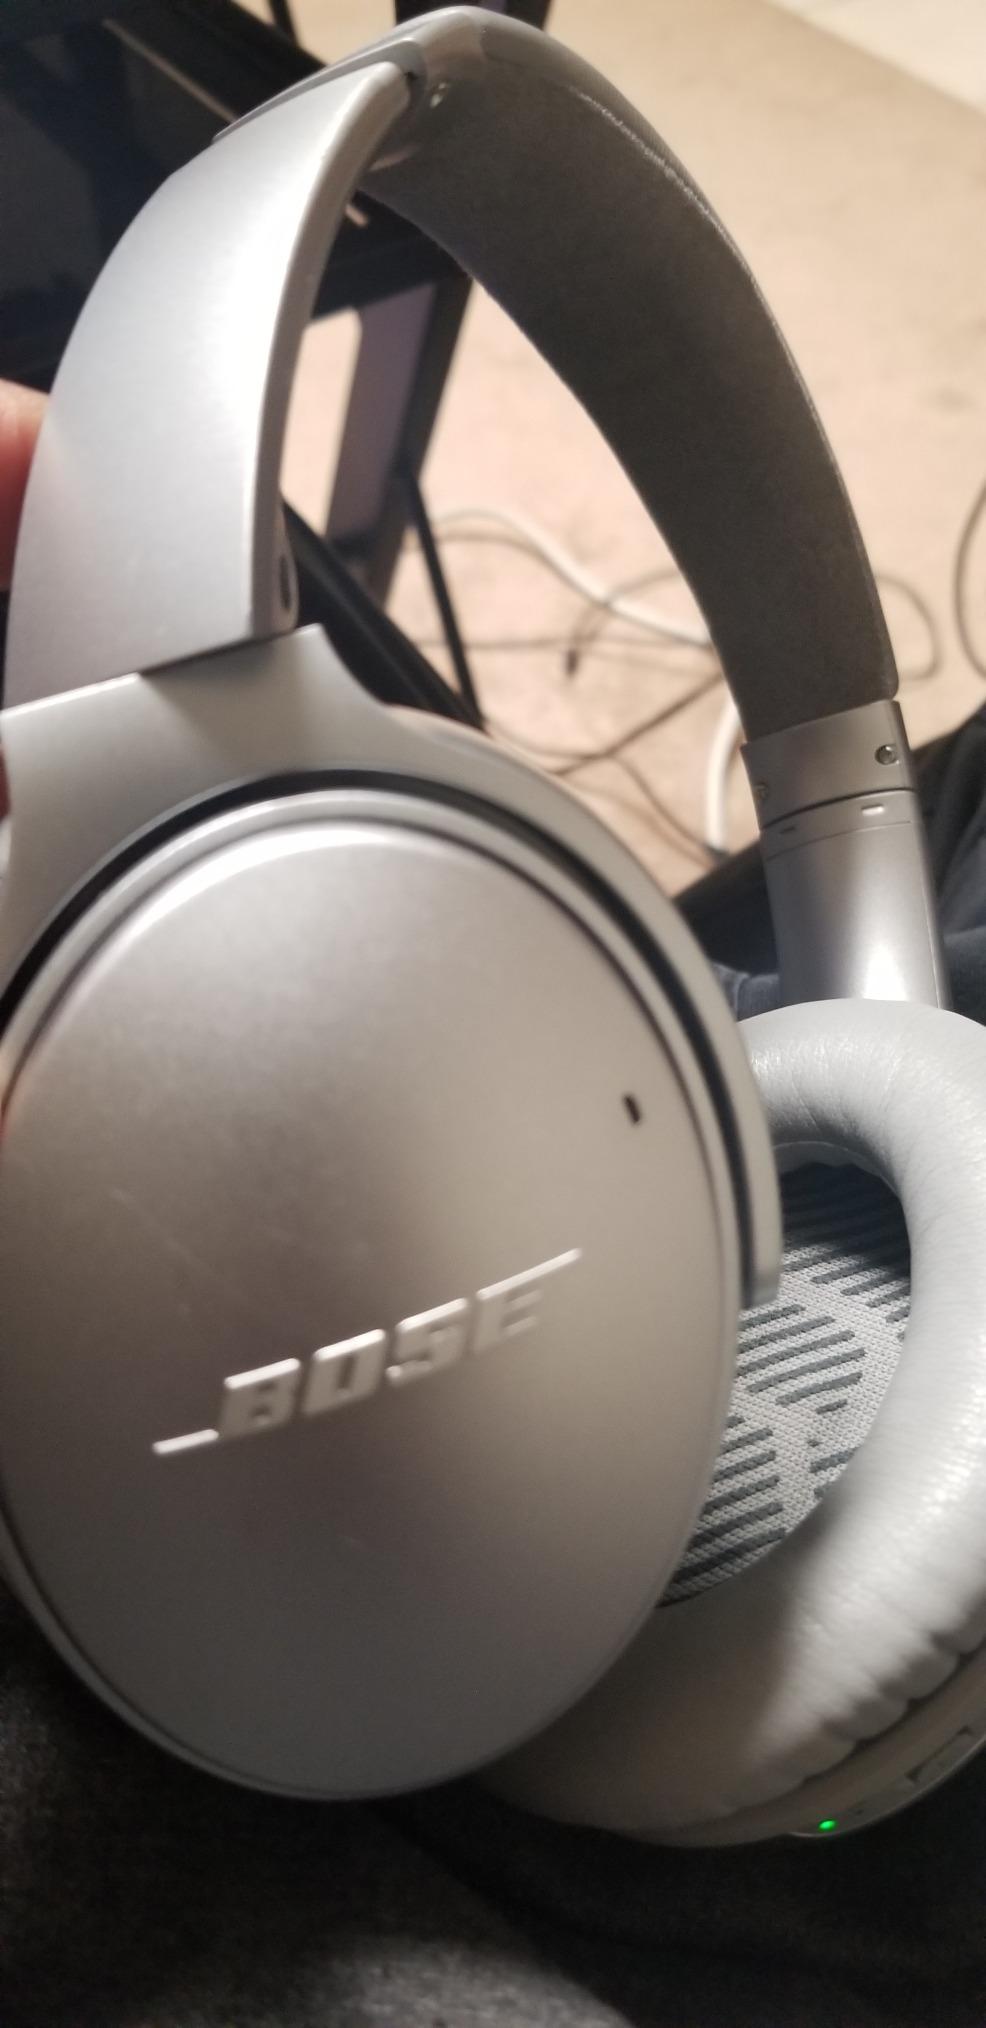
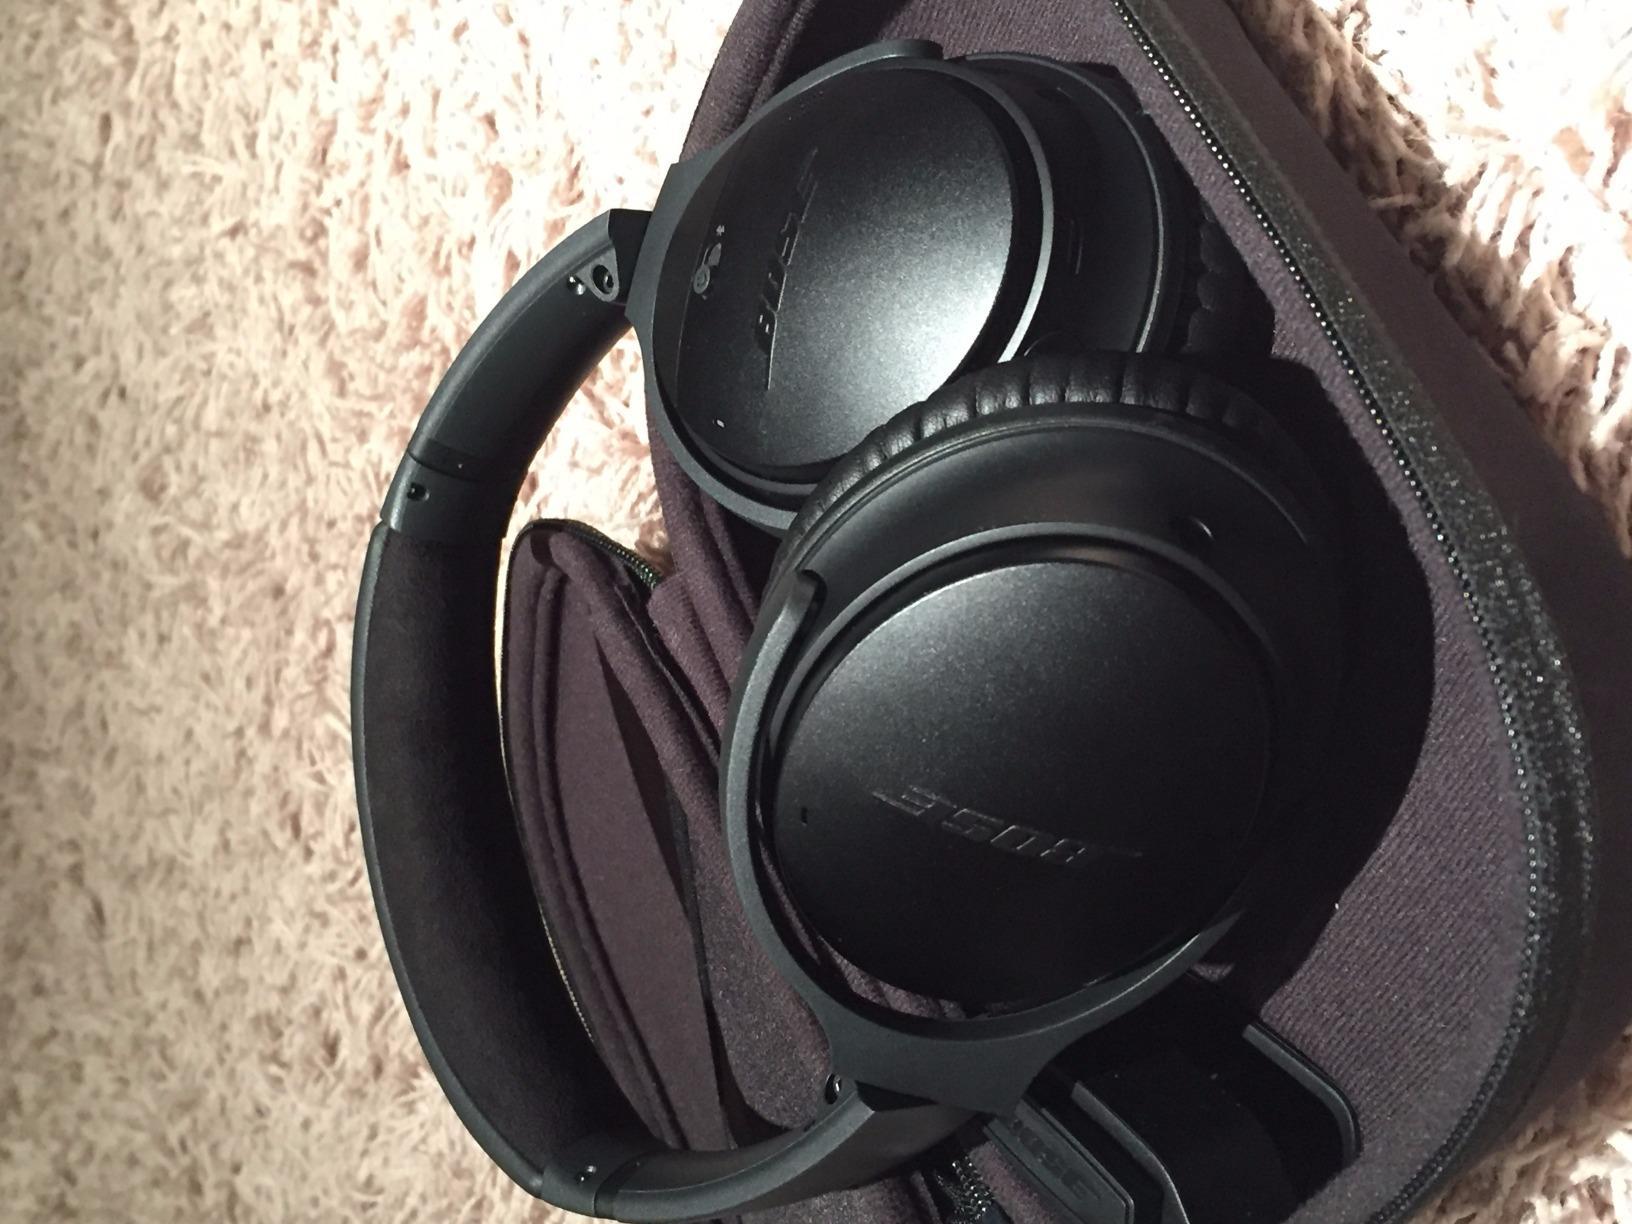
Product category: headphones
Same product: no